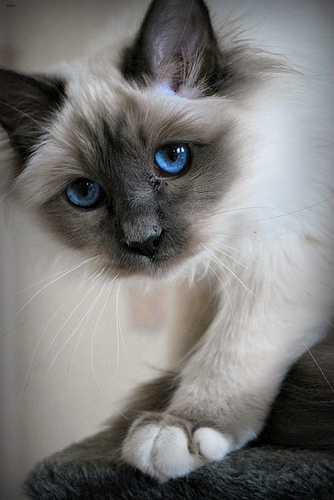
Breed: birman